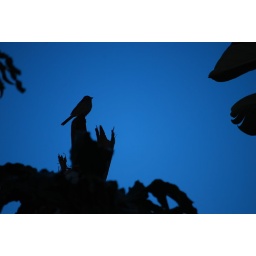
A songbird perches on the stalk of an old white bird of paradise plant in my backyard in San Marcos, California.